Co-Cathedral of Saint Nicholas, Prešov

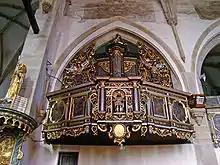
Concathedral Presov, small organ

On the side chorus there is another organ in the Renaissance - early Baroque style from the second half of the 17th century. It is located in the main sanctuary of the Renaissance chorus. It is decorated with eared ornaments and statues of angels. Sill of the organ body is polygonal and there are images with scenes of the Annunciation, the Birth and Adoration of three Kings placed. The inside of the body contains 378 pipes of different sizes. Whistles of prospectus are original. The way of painting the biggest decoration is remarkable. It is wrapped with leaves and tassels. Nowadays it is an unused tool. Only the cabinet and pipes which are disconnected and partially damaged are original. The inside of the instrument is Tucek’s organ, op. 299 with outlet tube and a romantic disposition. The organ has been reconstructed at the same time as the reconstruction of major organ by the same company in the 1920s.